Protests against Bongbong Marcos

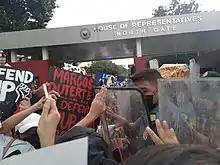
On September 9, 2022, the police dispersed youth activists who were against budget cuts in education.

Numerous groups have expressed their opposition to the candidacy of Bongbong Marcos even before the filing of candidacy. In October 2021, protesters burned an effigy of Marcos, Sr. outside the Commission on Human Rights. Karapatan leader Tinay Palabay said that Bongbong's candidacy is like "de ja vu", "a slap on the faces of the victims of the widespread torture, rapes, and disappearances."